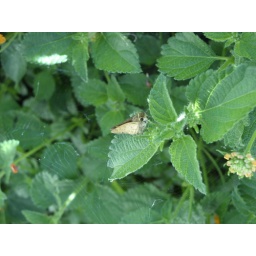
Caught this butterfly staring at me from a plant in the front yard.